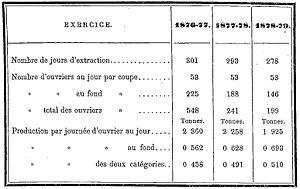
Productivité de trois exercices de la Compagnie des mines d'Ostricourt.
La Compagnie des mines d'Ostricourt exploitait le charbon dans le Bassin minier du Nord-Pas-de-Calais du 19 décembre 1860, date de la création de la compagnie, jusque la nationalisation le 17 mai 1946. Huit puits ont été creusés par la compagnie, numérotés de 1 à 7 bis.